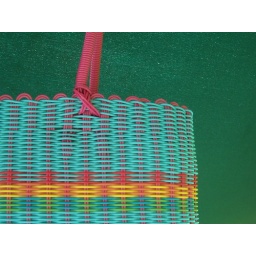
Plastic basket that usually lurks in my bedroom with things inside it. It occasionally comes out for the summer.